Free State of Bavaria (Weimar Republic)

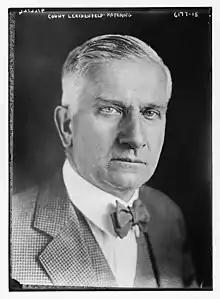
Hugo Graf von Lerchenfeld-Köfering

At a meeting of councils that evening, Eugen Leviné of the KPD pushed through a resolution to form a new government headed by an executive committee under Leviné, Max Levien and the KPD. Without instructions from communist leaders in either Berlin or Moscow, it set about establishing a "true" soviet-style system. It called for a ten-day general strike on the 14th and formed a Red Army under Rudolf Egelhofer. The strike and the military blockade that had all but cut Munich off from the outside world quickly led to severe food shortages in the city. On 27 April, Ernst Toller pushed for negotiations with Hoffmann and convinced an assembly of Munich workers' and soldiers' councils to issue a vote of no confidence against Leviné and his government. They resigned, and Toller took Leviné's place. His attempt to reach an understanding with Hoffmann failed since Gustav Noske, the national minister of defense, insisted on complete surrender.